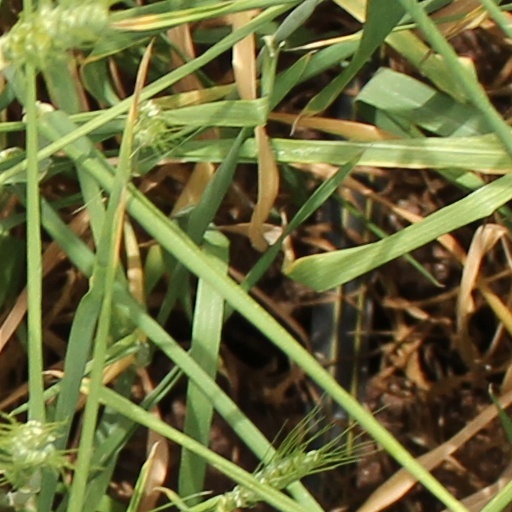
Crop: wheat